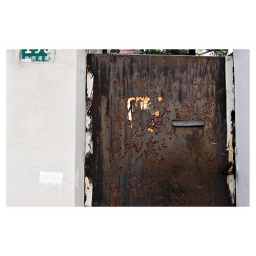
rusty door in a wall